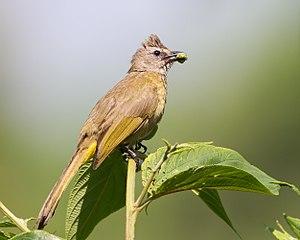
Ixos est un genre de passereaux de la famille des Pycnonotidae.